Twelve Local Heroes

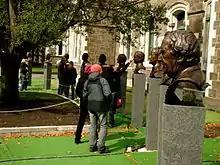
The "Twelve Local Heroes" sculptures

The Twelve Local Heroes is a series of bronze busts in Christchurch, New Zealand. Sculpted by Mark Whyte, the objective was to commemorate twelve local Christchurch people who were prominent in their respective fields in the latter part of the 20th century. The artwork series was initially installed in the central city on Worcester Boulevard outside the Arts Centre. Removed after the earthquakes, the busts were reinstated in 2023 at the University of Canterbury campus in the suburb of Ilam.